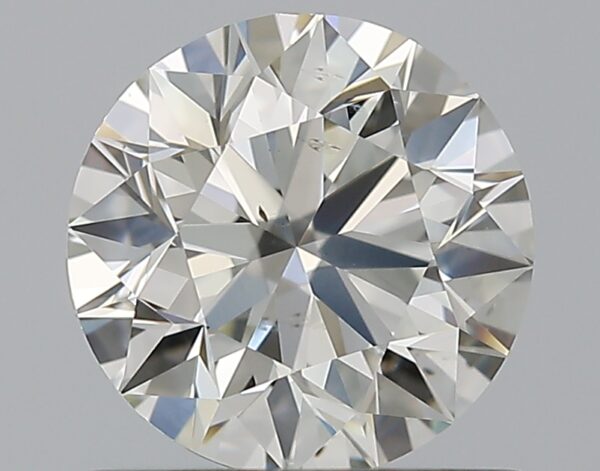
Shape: round
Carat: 0.9
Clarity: SI1
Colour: J
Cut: EX
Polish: EX
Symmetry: EX
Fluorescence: N
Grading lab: GIA
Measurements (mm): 6.11 x 6.14 x 3.87